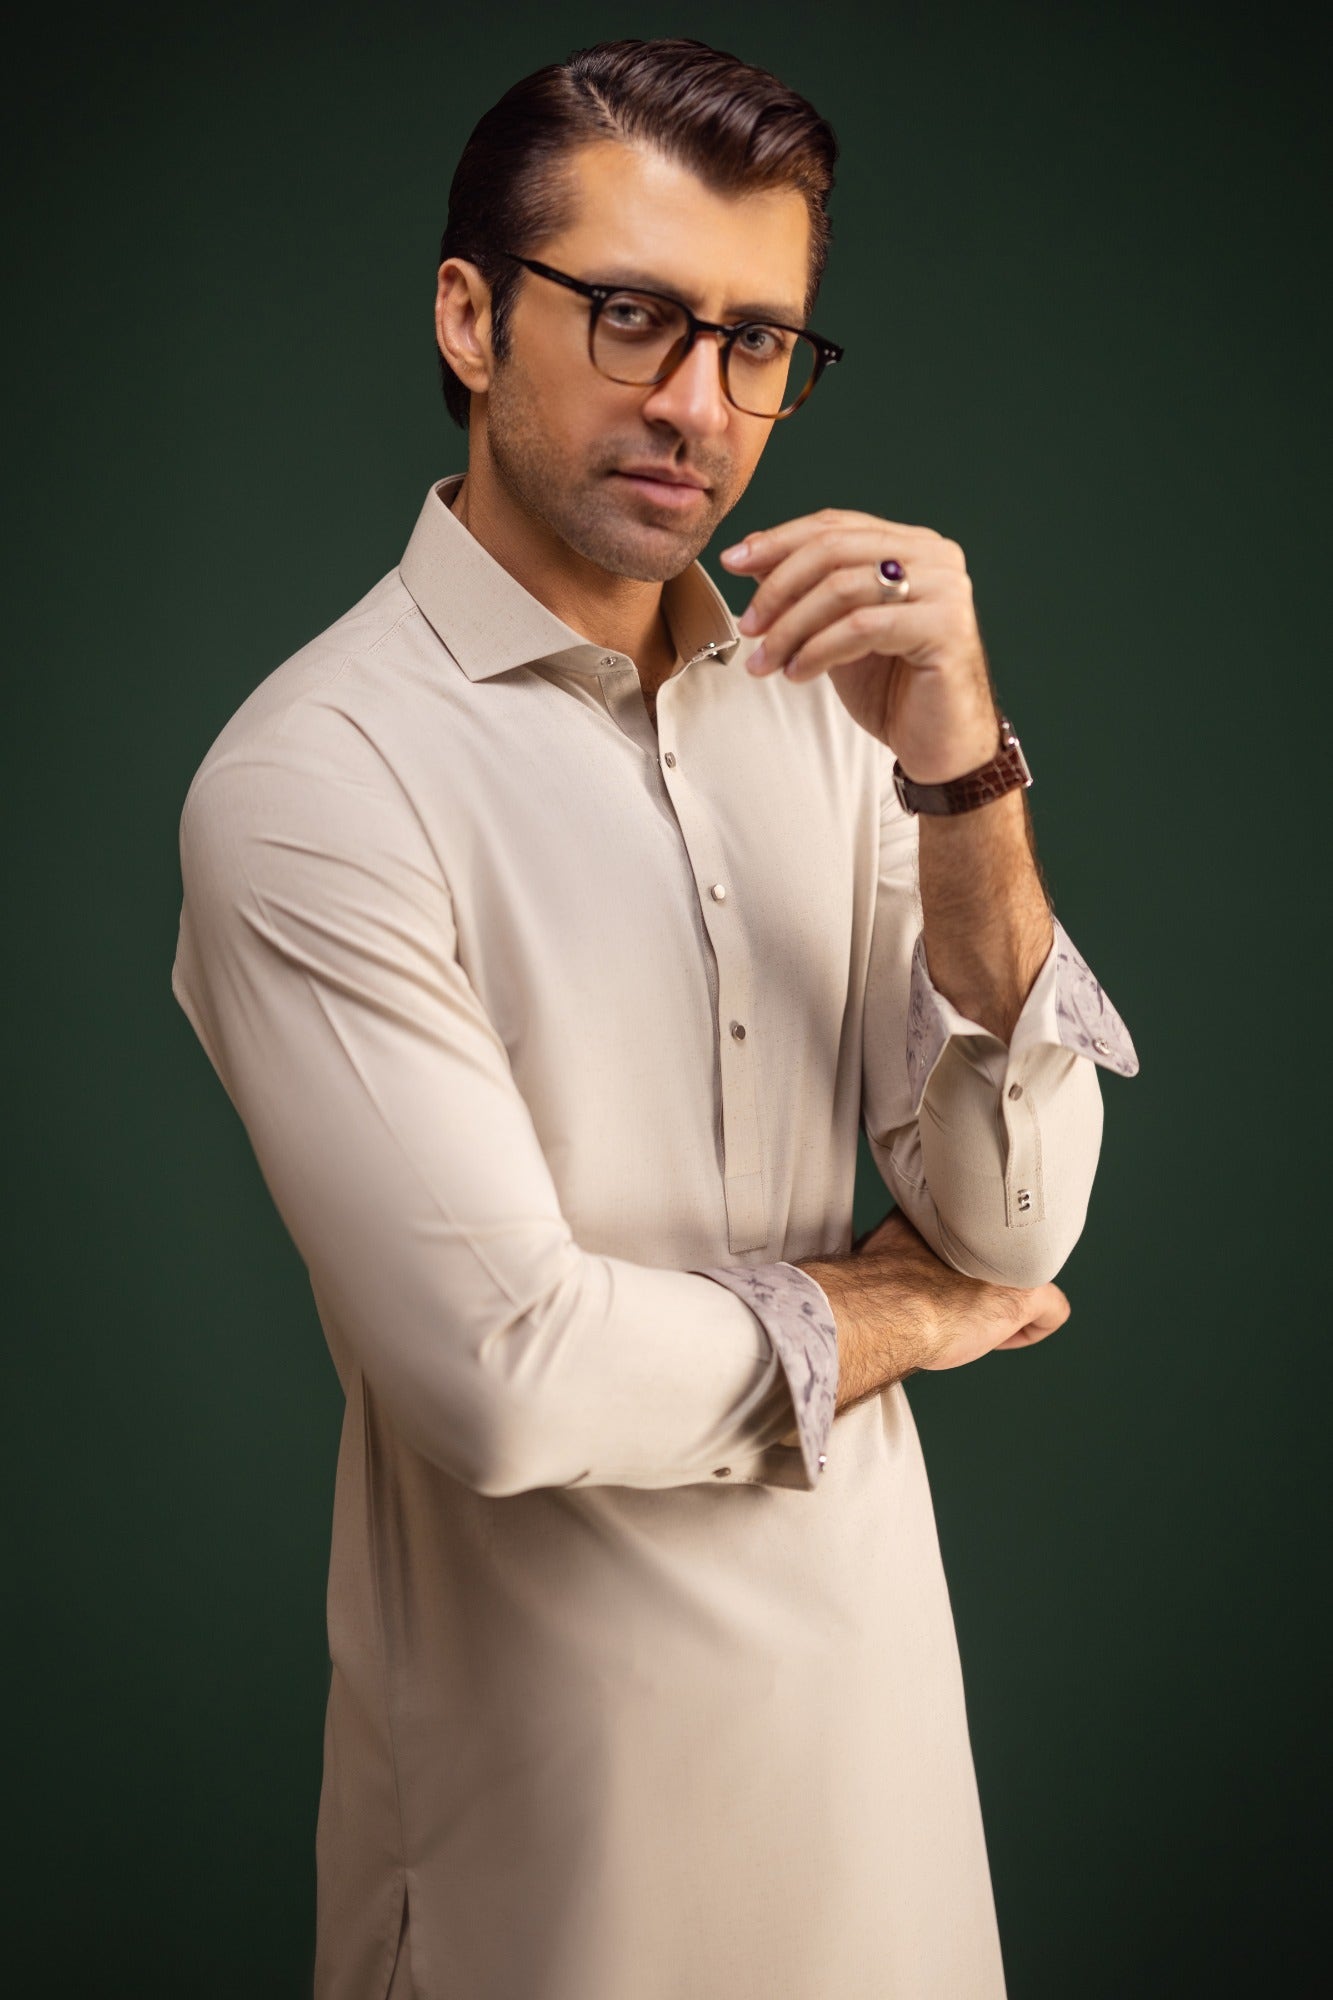
beige khan shah dress tee